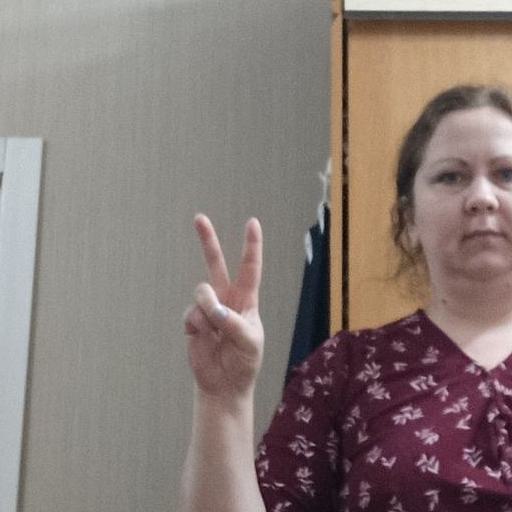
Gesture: peace